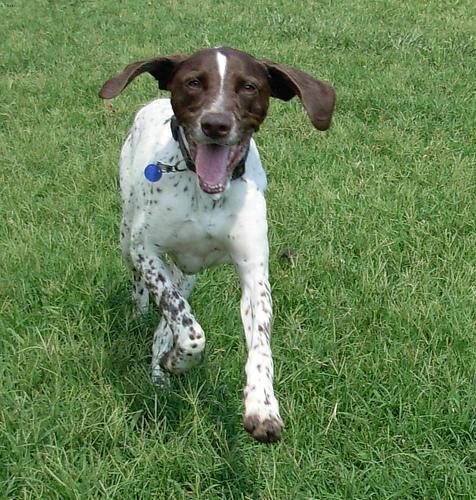
german shorthaired